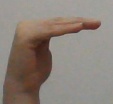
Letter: haa